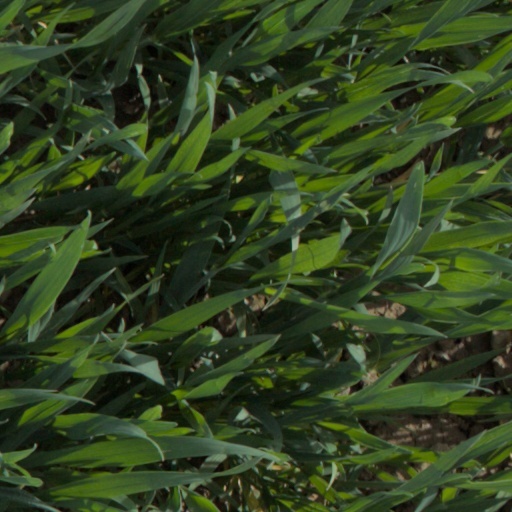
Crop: wheat